Langweil's Model of Prague

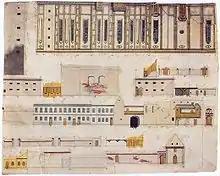
Unfinished part of the model showing Strahov Monastery

Langweil's Model of Prague is a realistic paper model of Prague dating from 1826–1837 and named after its creator Antonín Langweil. Due to Langweil's early death, the model remained unfinished. It covers an area of 20 m and shows more than 2,000 buildings in the historic heart of Prague in fine detail; approximately half of them do not exist anymore, largely due to an extensive urban sanitation project that included a planned demolition of large portions of the city's Old, New and Jewish towns between 1896 and 1943. The Langweil Model is thus the only existing depiction of the entire Prague Ghetto in its pre-1890s appearance. It is also a worldwide unique authentic witness of the appearance of a city in the first half of the 19th century.